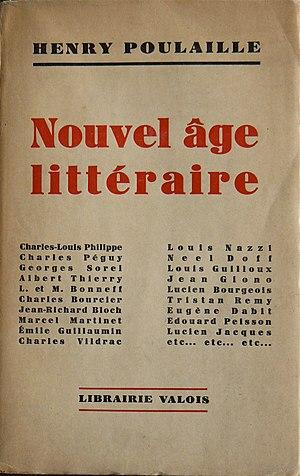
Plat de couverture de ""Nouvel âge littéraire"", livre publié par Henry Poulaille aux éditions de la Librairie Valois, à Paris, en 1930, où il définit sa conception de la ""littérature prolétarienne""."
La littérature prolétarienne est un courant littéraire qu'Henry Poulaille, fondateur du Groupe des écrivains prolétariens de langue française, connu aussi sous le nom d'« école prolétarienne », fut le premier à définir et organiser en France dans les années 1930.